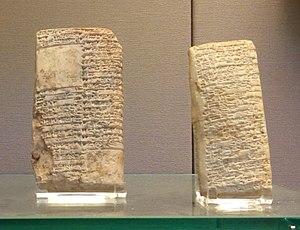
Deux tablettes provenant des archives de marchands/hommes d'affaires d'Ur à la période paléo-babylonienne
L'histoire de la Mésopotamie débute avec le développement des communautés sédentaires dans le nord de la Mésopotamie au début du Néolithique, et s'achève dans l'Antiquité tardive. Elle est reconstituée grâce à l'analyse des fouilles archéologiques des sites de cette région, et à partir du IVᵉ millénaire av. J.‑C. par des textes écrits essentiellement sur des tablettes d'argile, la Mésopotamie étant l'une des premières civilisations à inventer l'écriture, avec l’Égypte antique.
Ur, actuellement Tell al-Muqayyar, est l'une des plus anciennes et des plus importantes villes de la Mésopotamie antique, dans l'actuel Irak. Elle était alors située sur une des branches de l'Euphrate et proche du Golfe Persique.